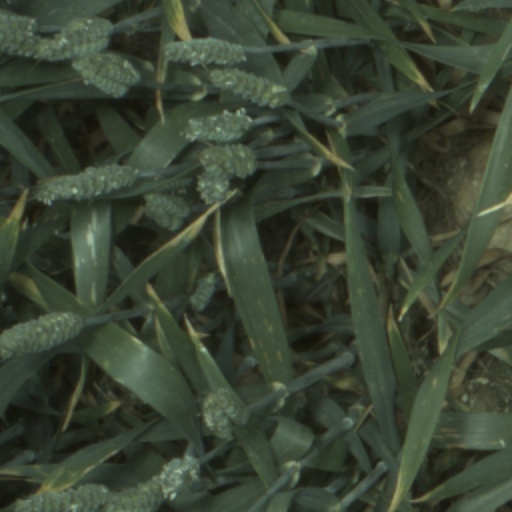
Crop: wheat